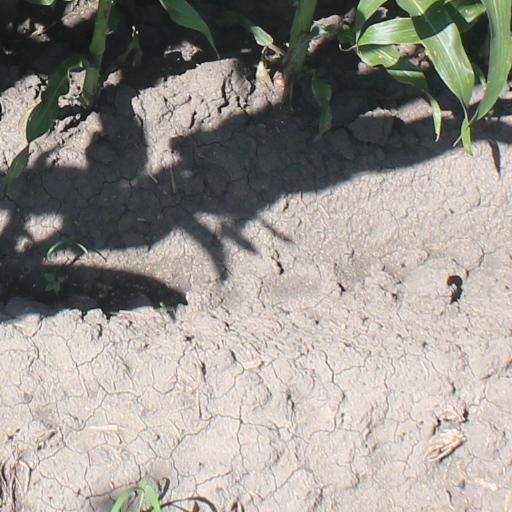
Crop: maize; corn